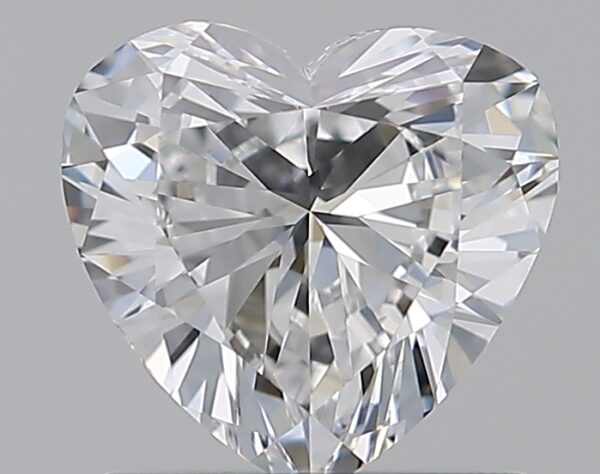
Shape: heart
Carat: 1
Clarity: VS2
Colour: D
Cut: VG
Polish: EX
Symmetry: VG
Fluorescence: F
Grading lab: GIA
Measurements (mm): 6.43 x 6.85 x 3.64